Le roi malgré lui

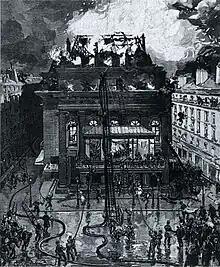
Fire at the second "Salle Favart" on (engraving).

The premiere was on 18 May 1887 at the Opéra-Comique (Salle Favart) in Paris. After two more performances, on 21 and 23 May, the Opéra-Comique theatre was ravaged by fire on 25 May, although the full score and orchestral parts were saved. The fourth performance was on 16 November in a revised version at the Salle des Nations, where it had further performances up to 29 April 1888. This was the second time a premiere run of one of Chabrier's operas had been disrupted - "Gwendoline" had closed when the theatre went bankrupt.